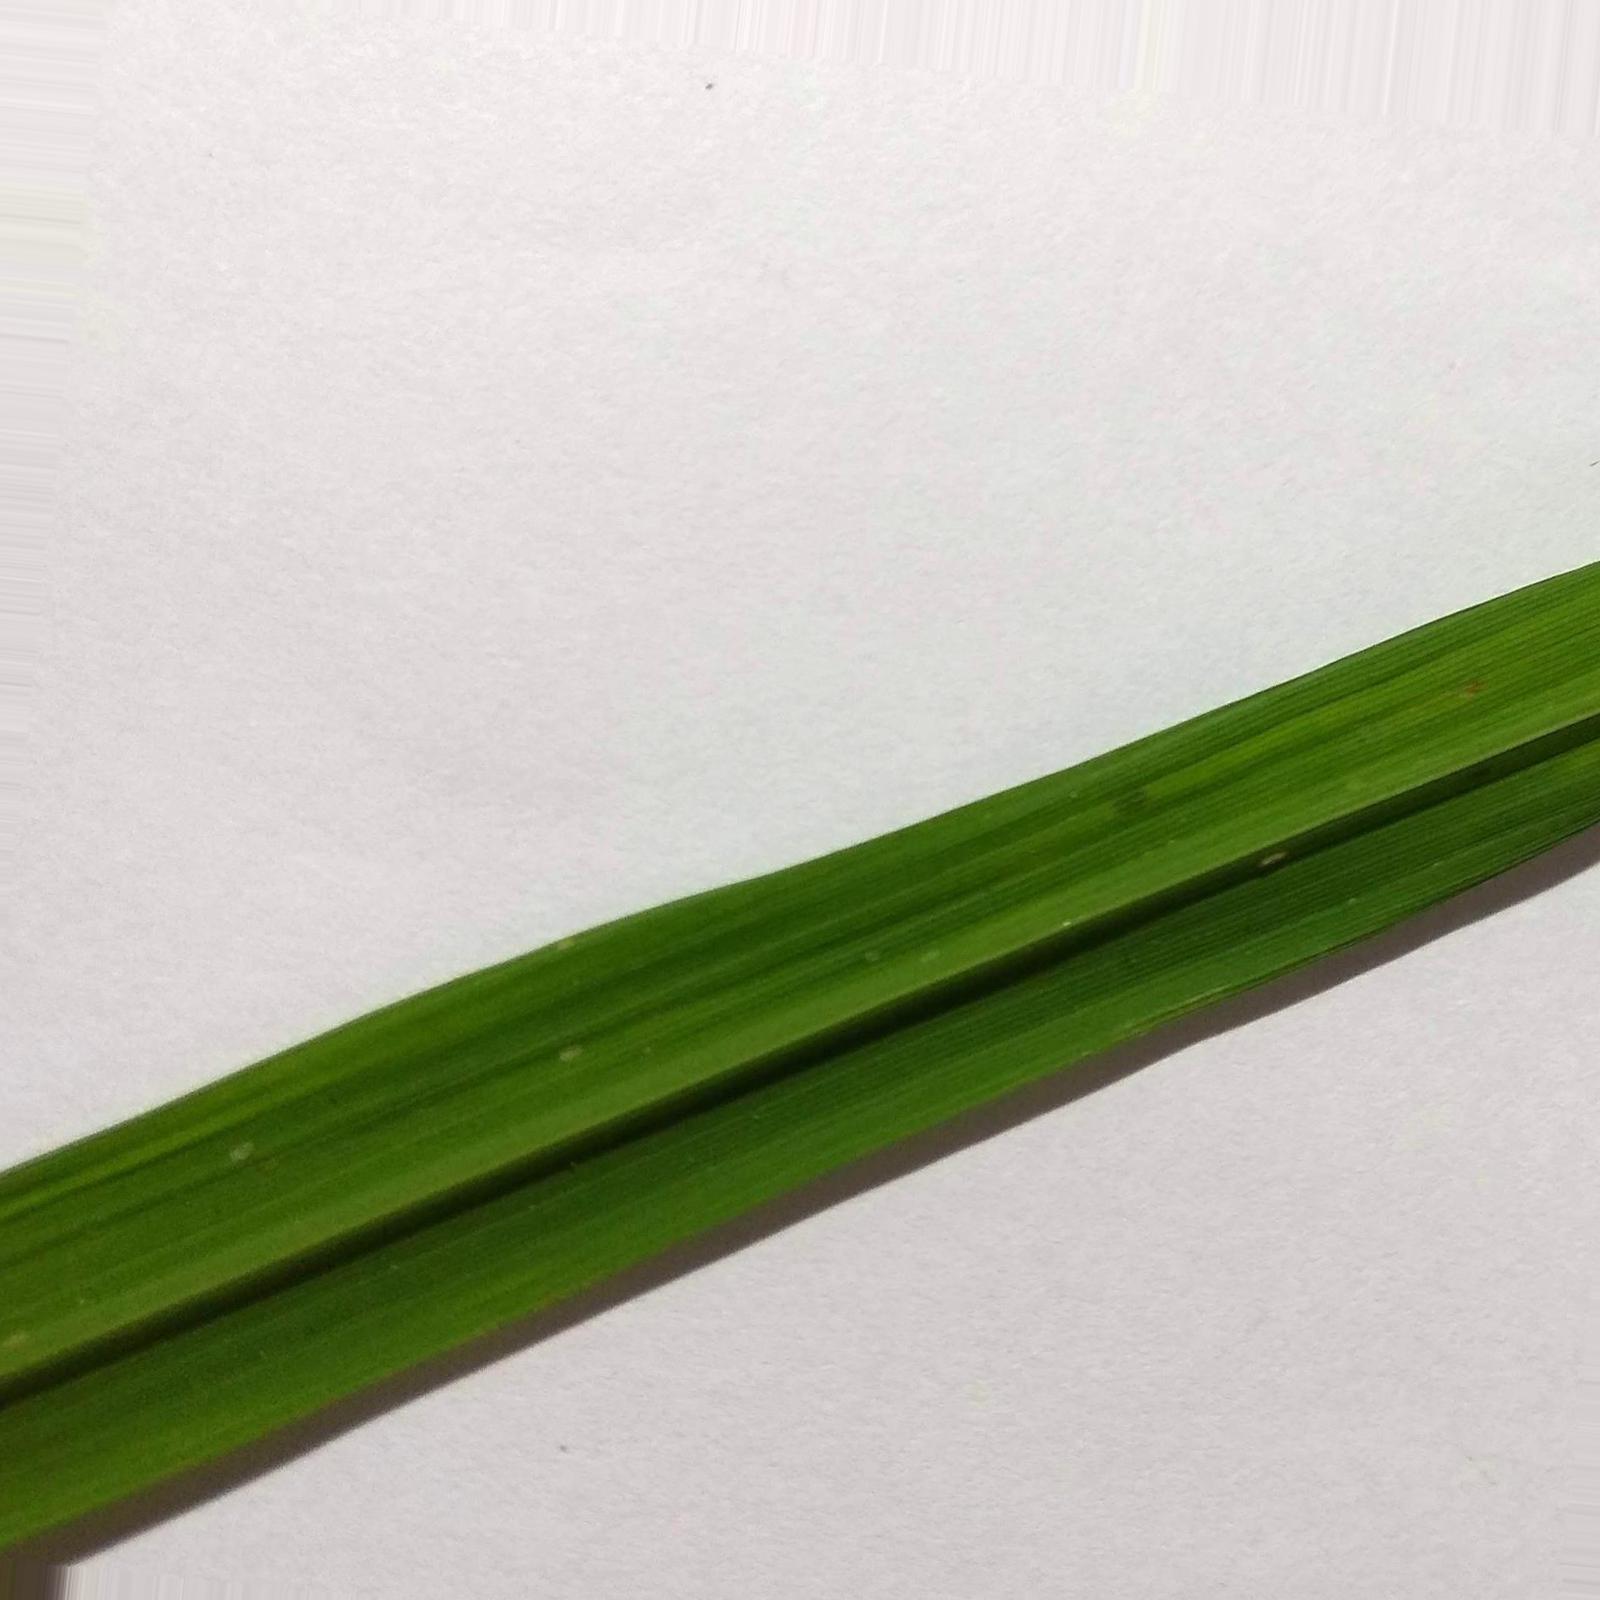
Nhãn: Healthy